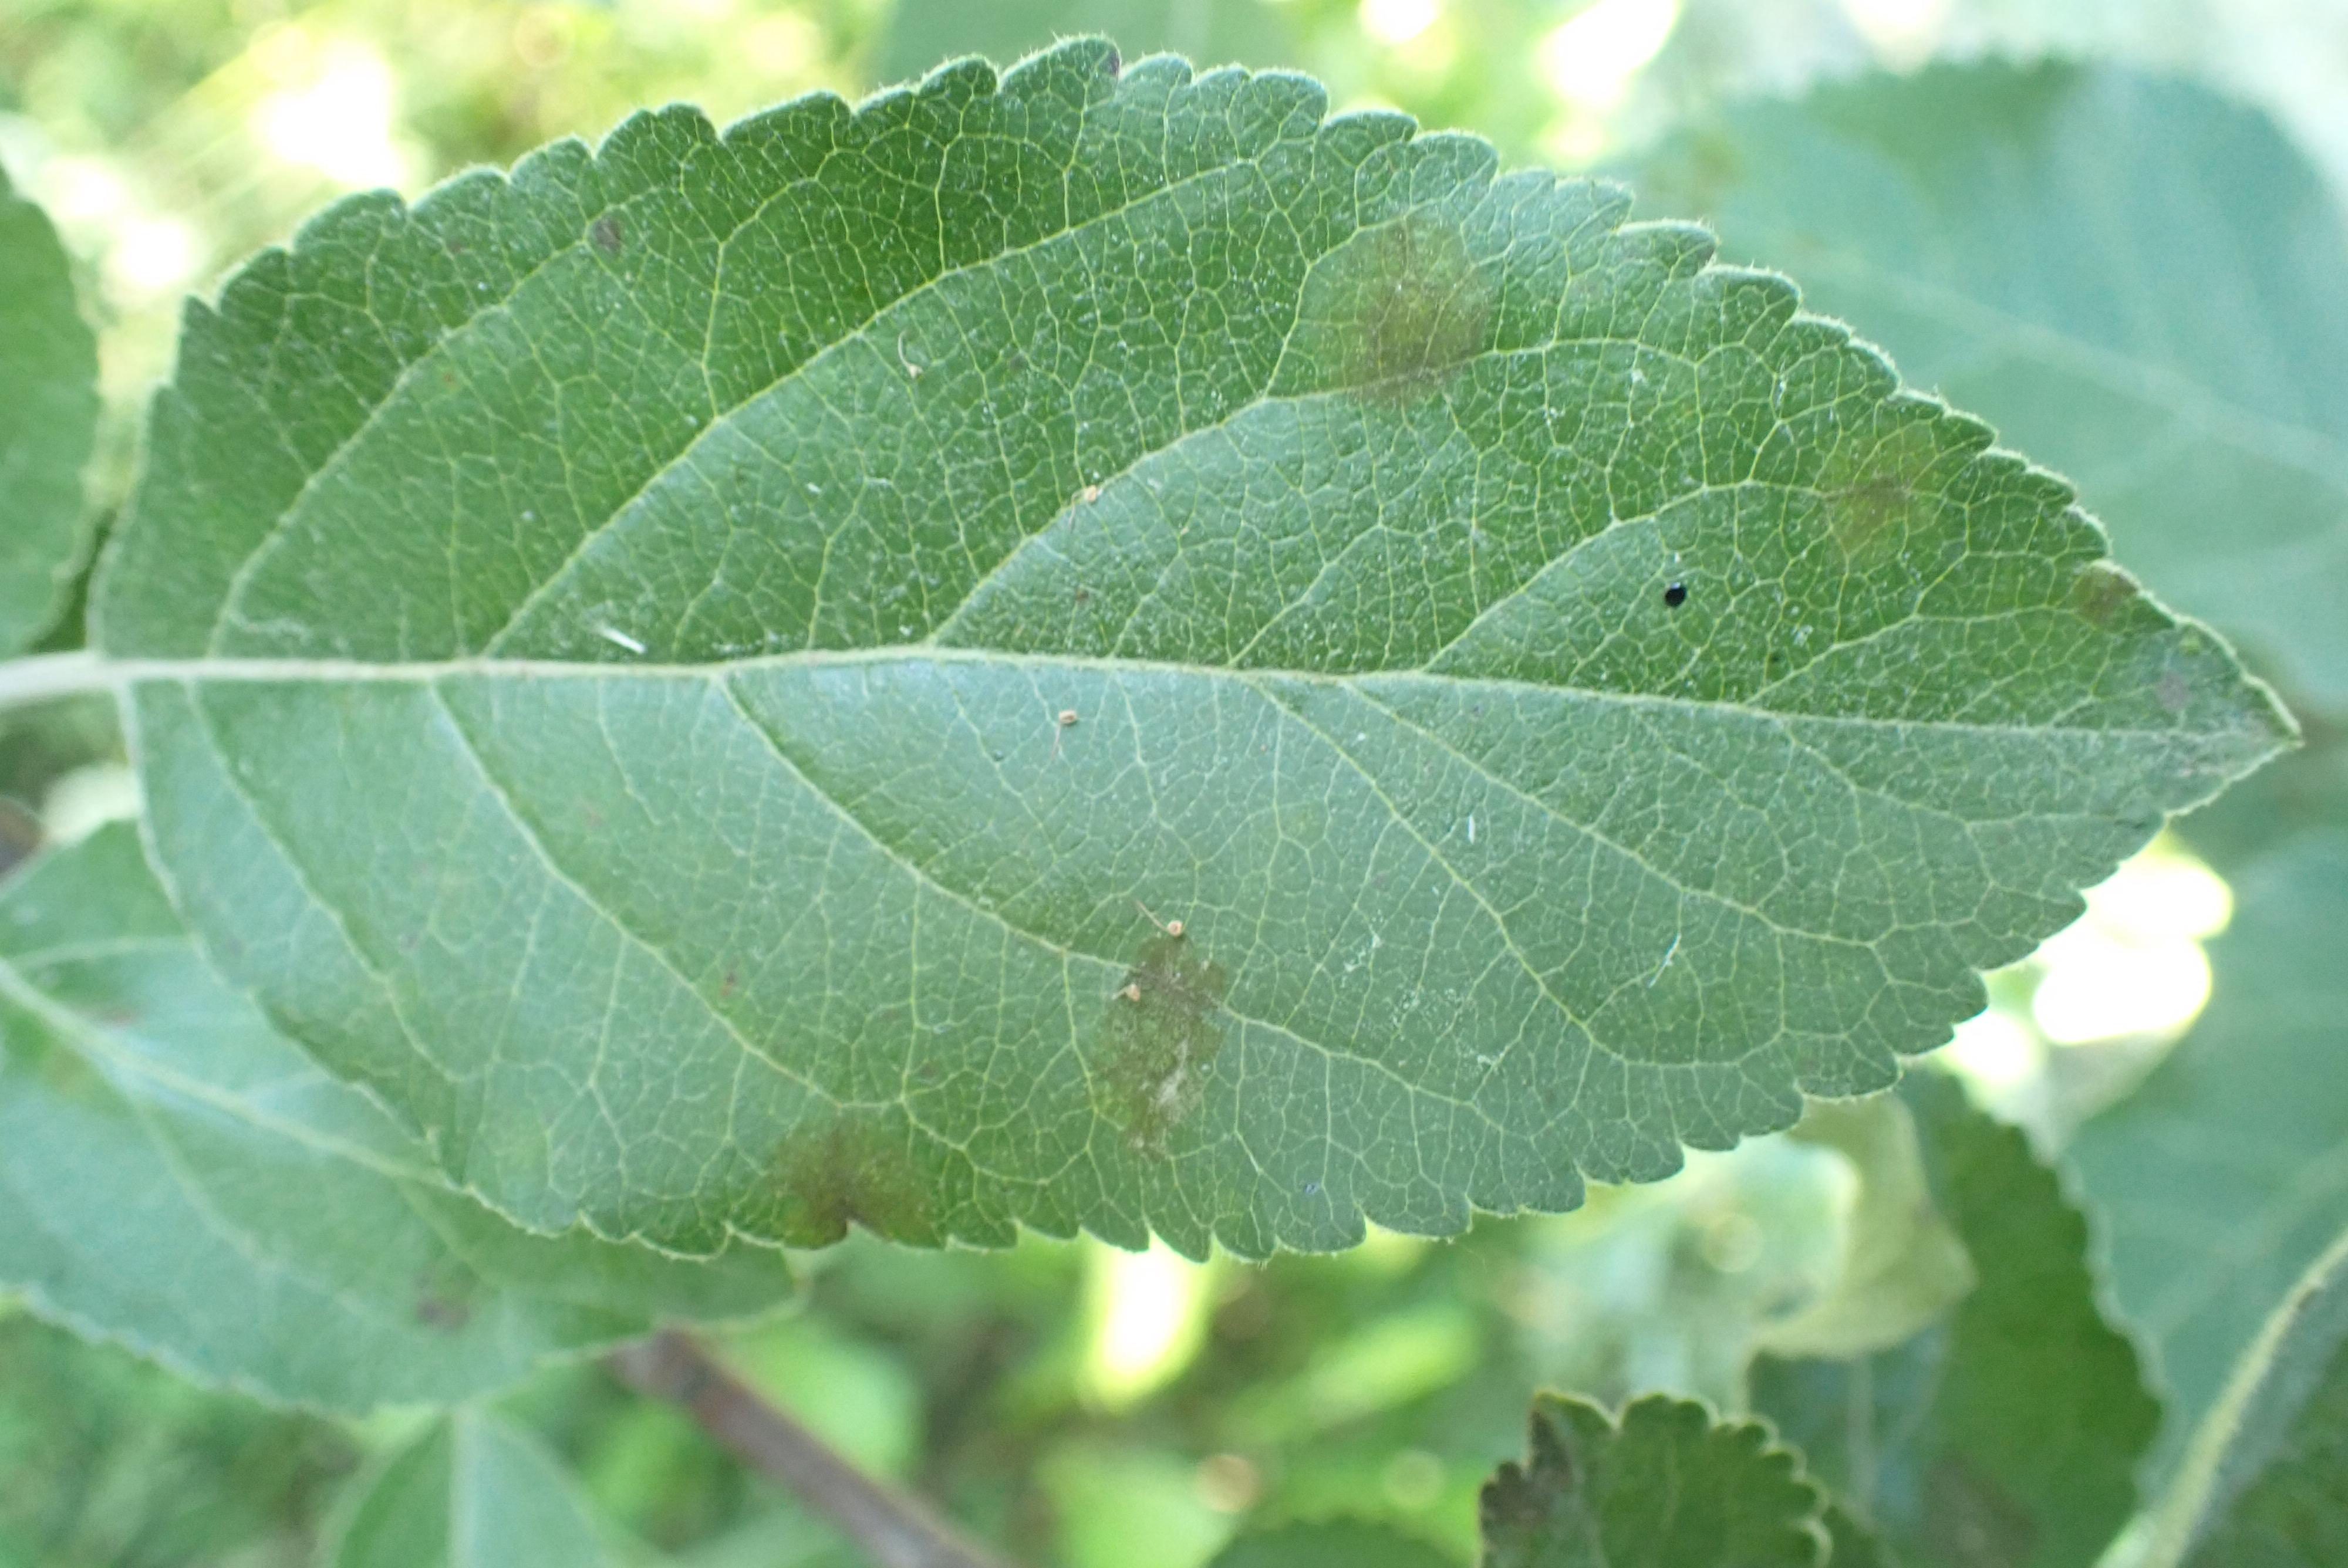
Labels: scab